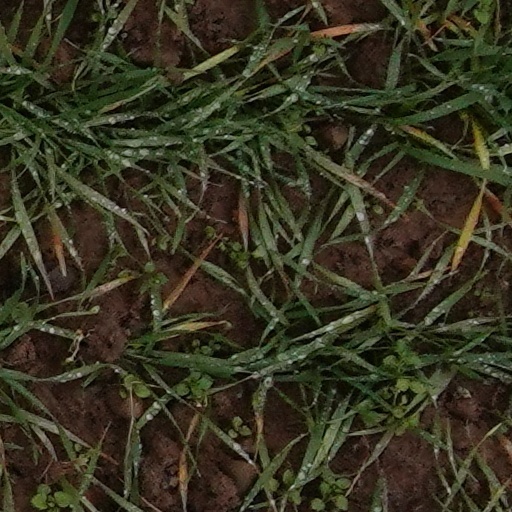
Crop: wheat